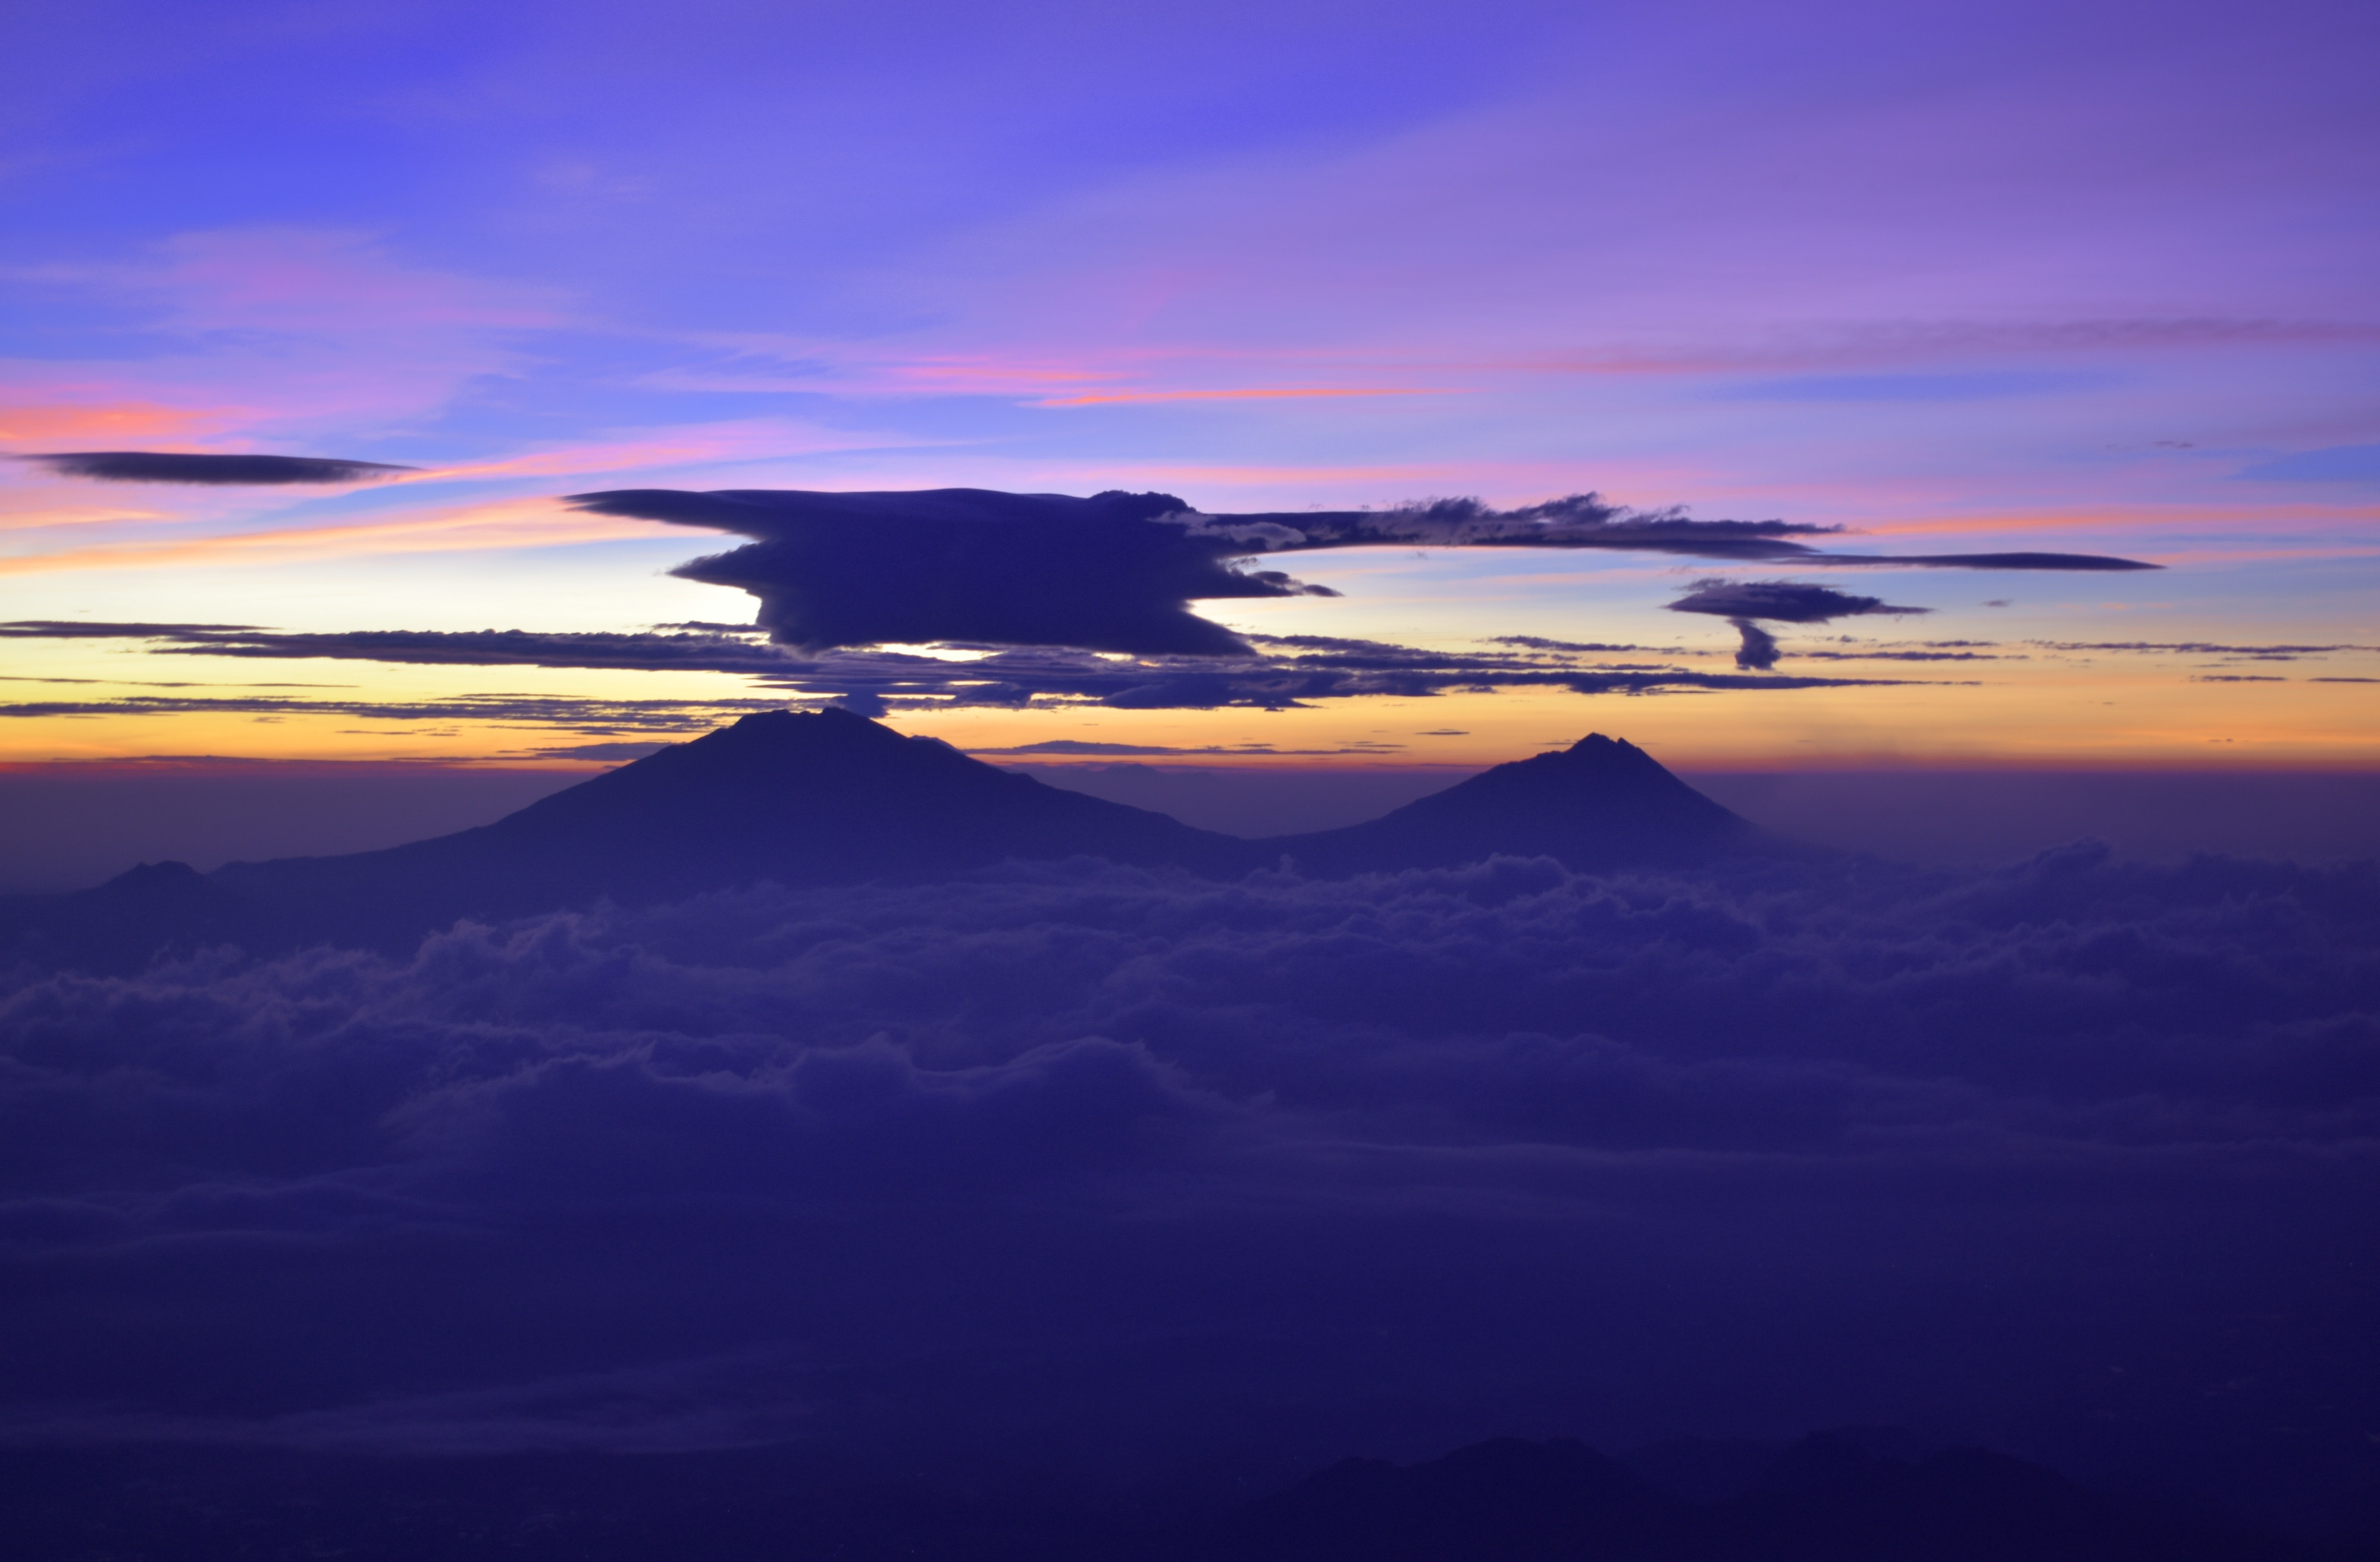
sky, blue, nature, horizon, cloud, afterglow, atmospheric phenomenon, atmosphere, natural landscape, sunset, morning, sunrise, dusk, daytime, evening, sea, dawn, purple, calm, mountain, ocean, landscape, hill, mountain range, sunlight, sound, photography, reflection, cumulus, meteorological phenomenon, coast, world, plain